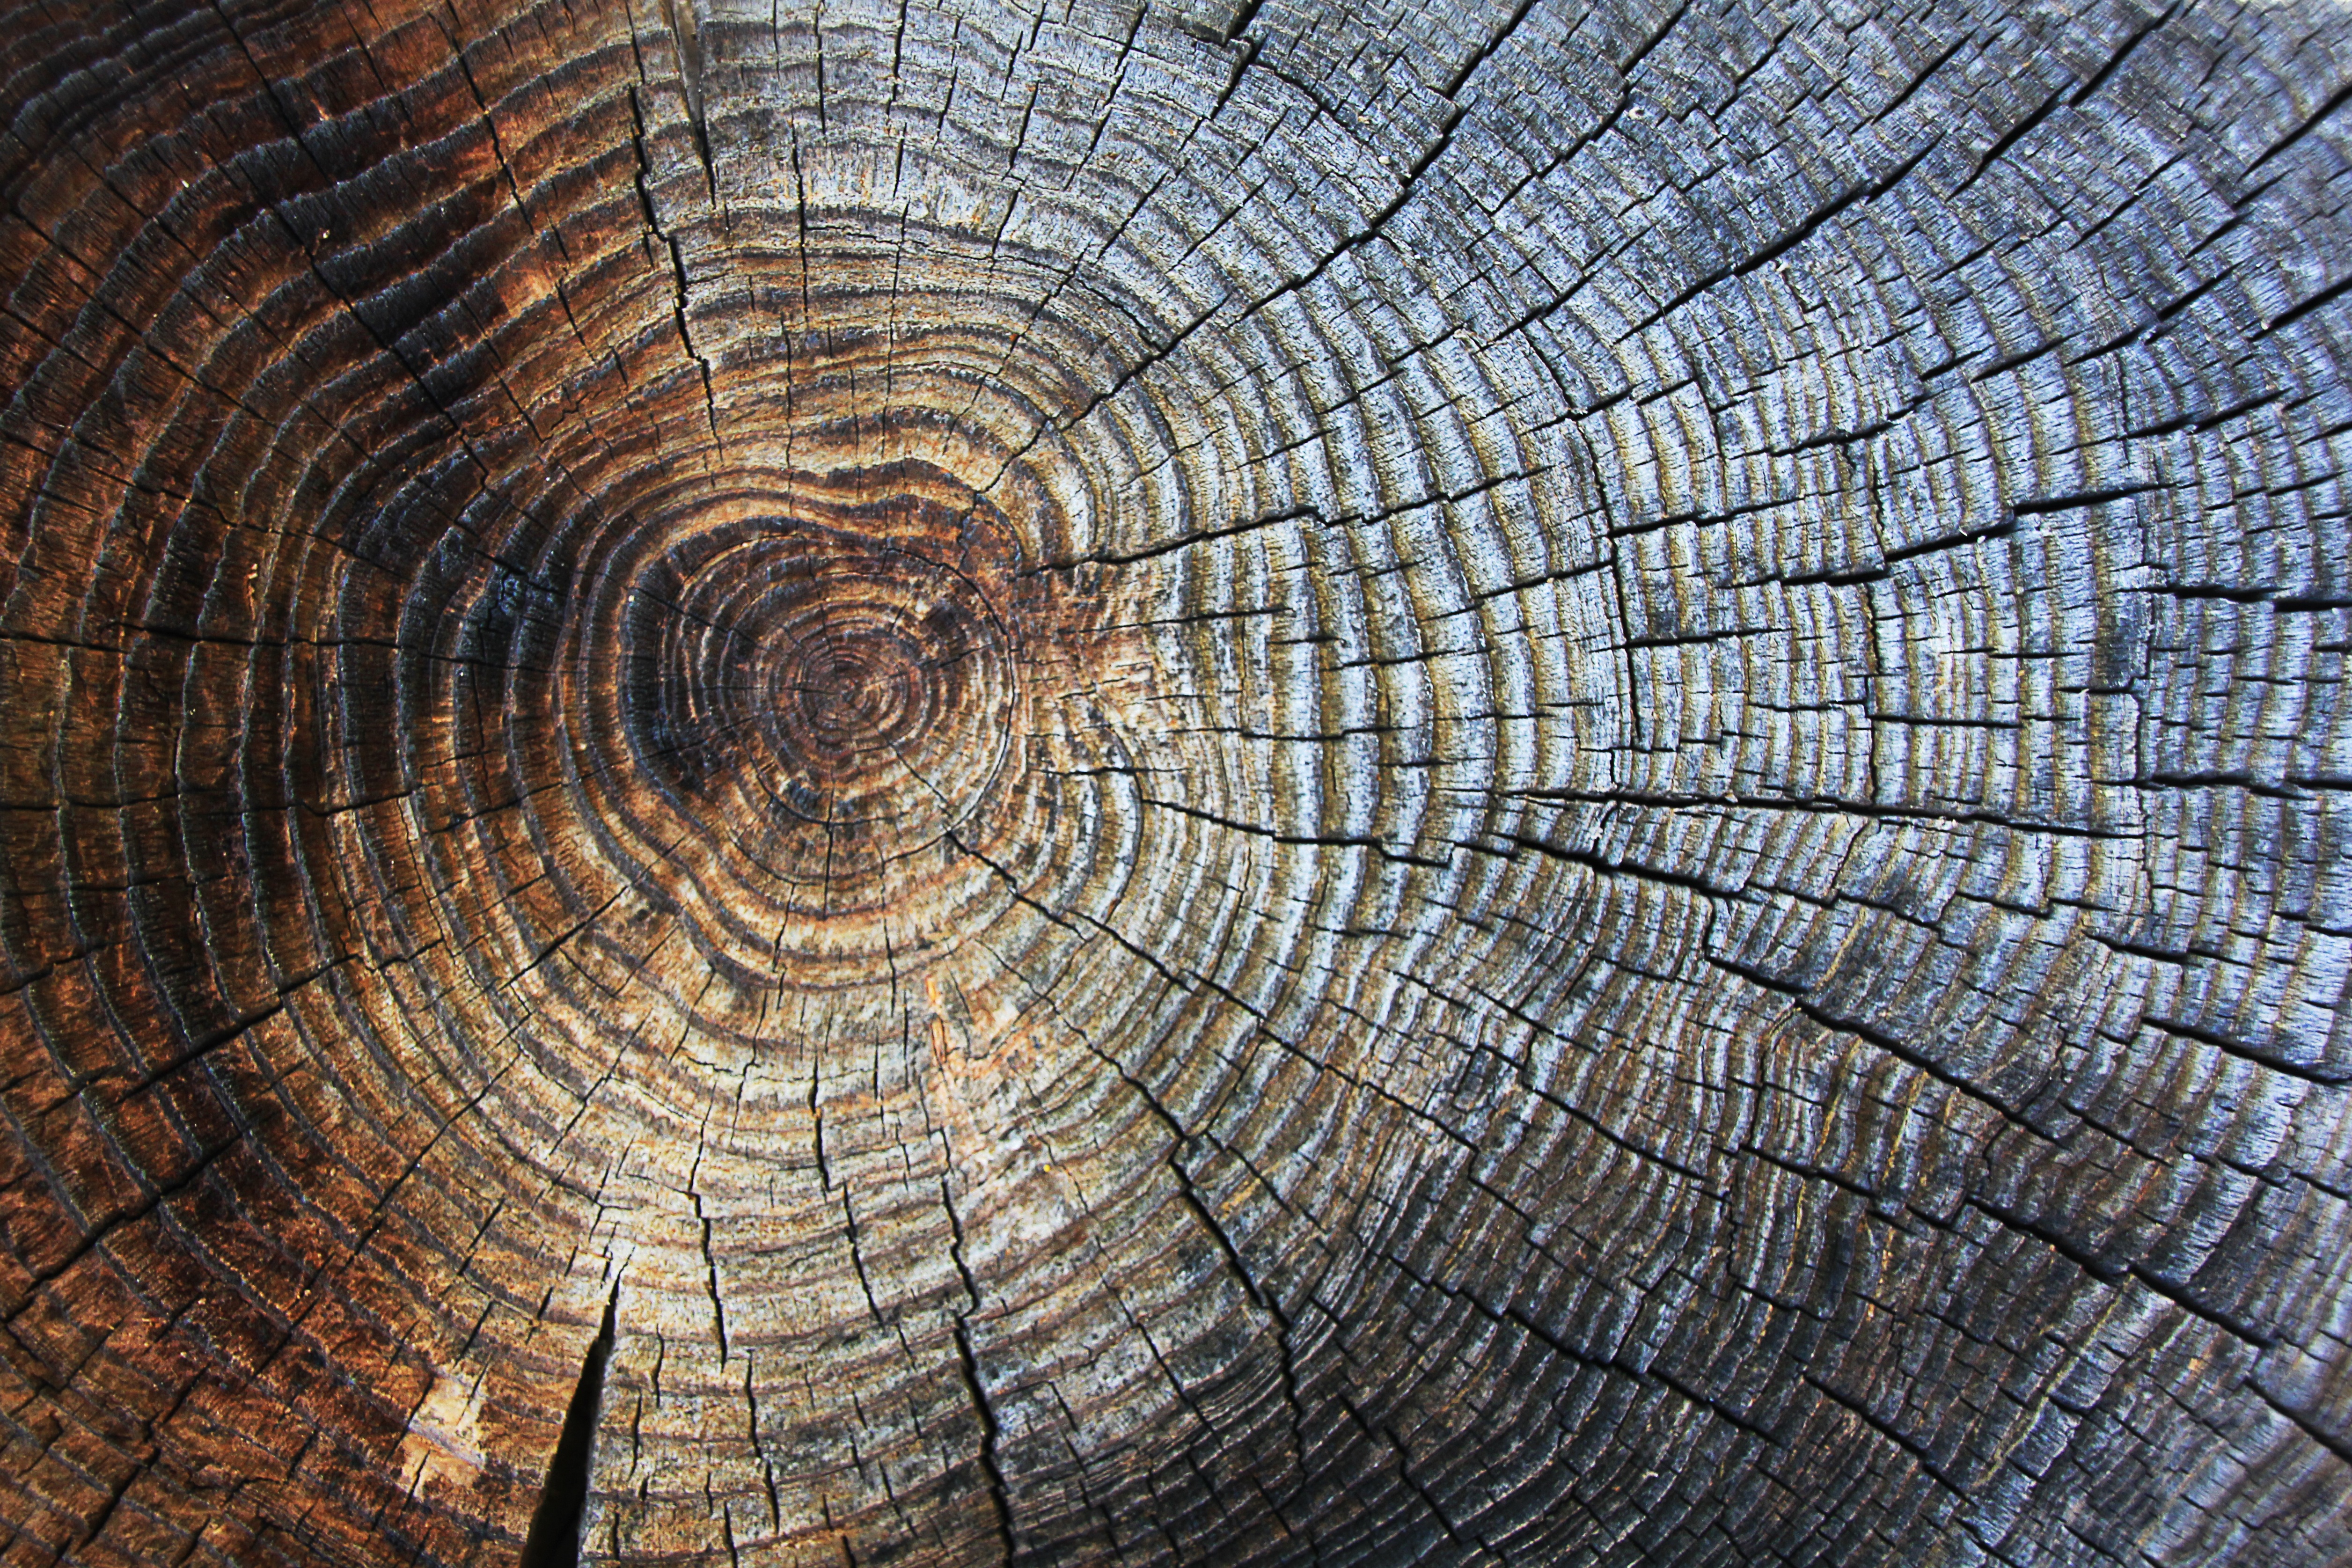
tree, structure, wood, grain, texture, leaf, trunk, old, decoration, pattern, brown, soil, circle, background, symmetry, annual rings, ancient history